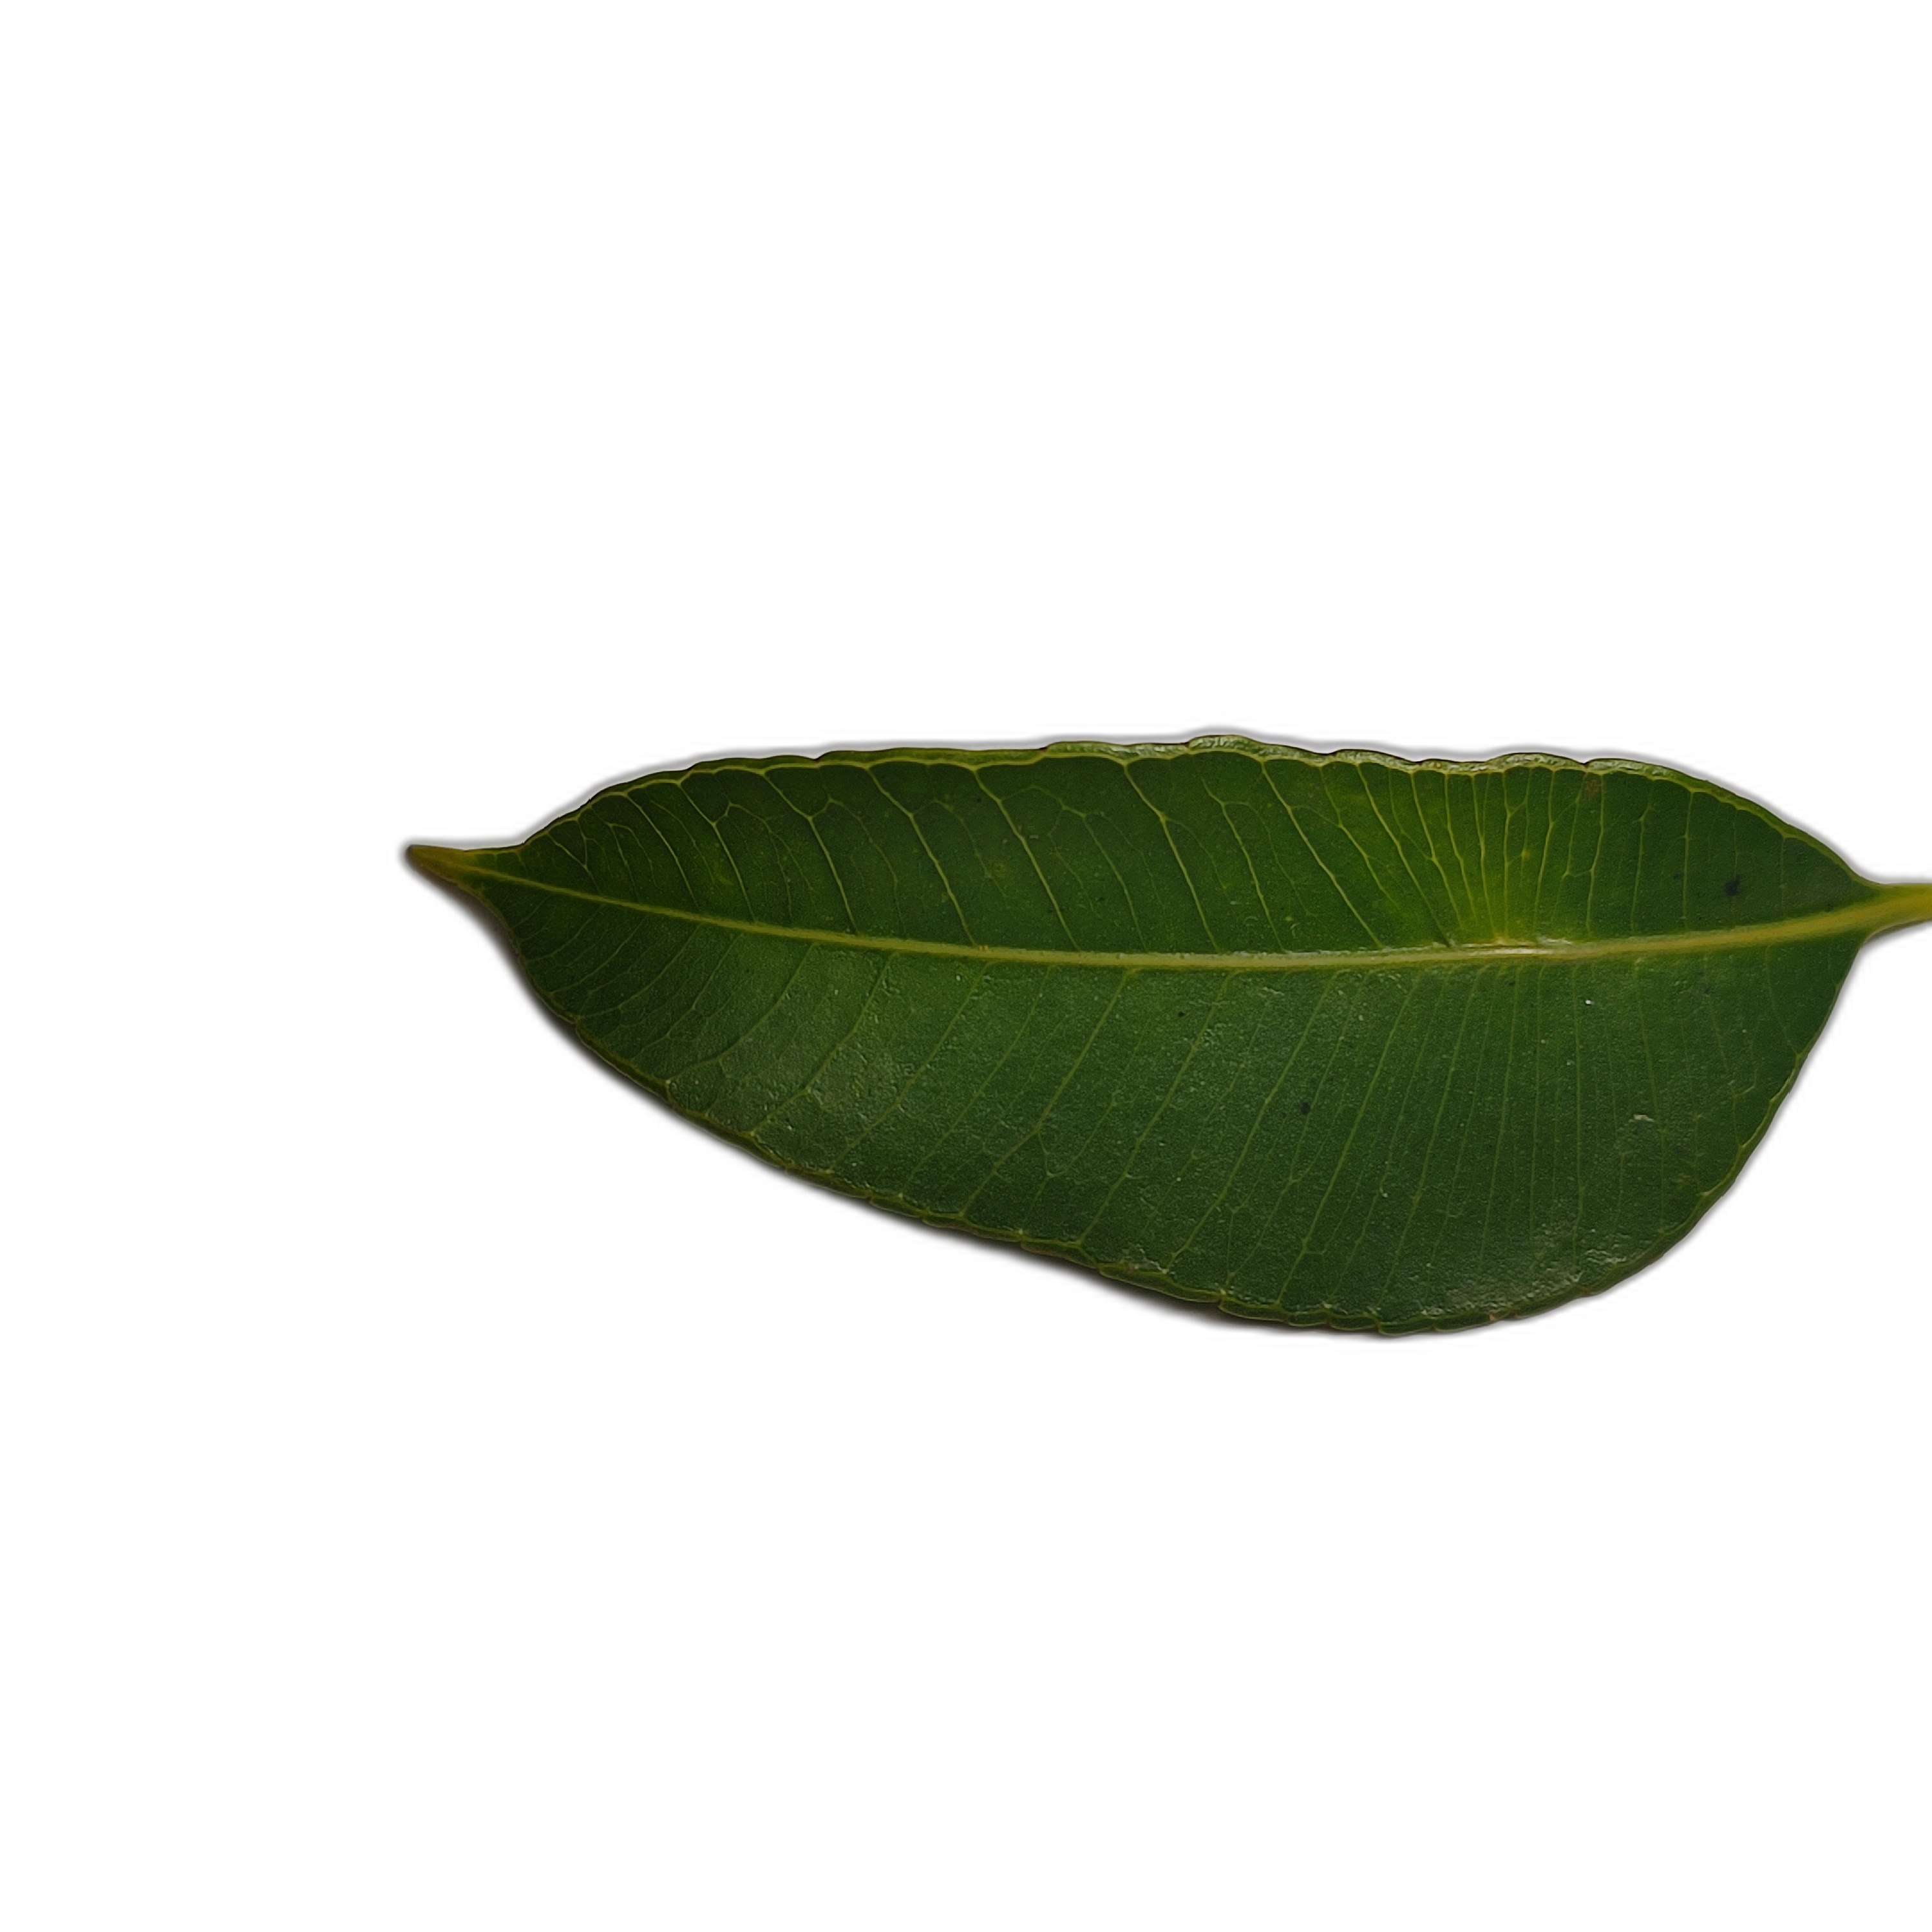
Label: healthy